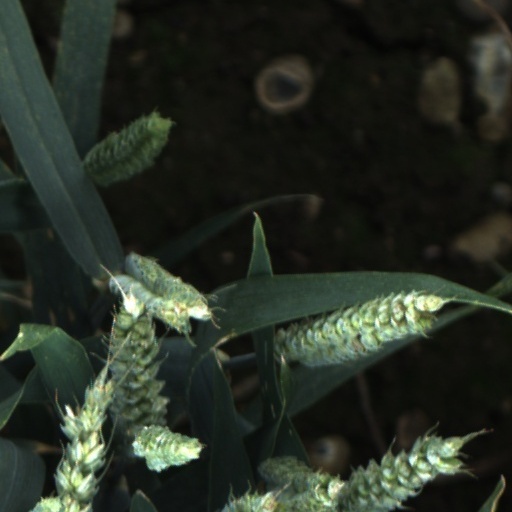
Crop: wheat